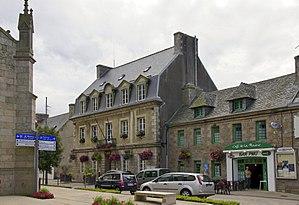
Plouescat [pluɛskat] est une commune française de Bretagne, située sur le littoral nord du département du Finistère. Le gentilé est Plouescatais, Plouescataise. La ville se situe à l'ouest du Léon. C'est aussi une station balnéaire réputée dans la région, qui attire de nombreux touristes.